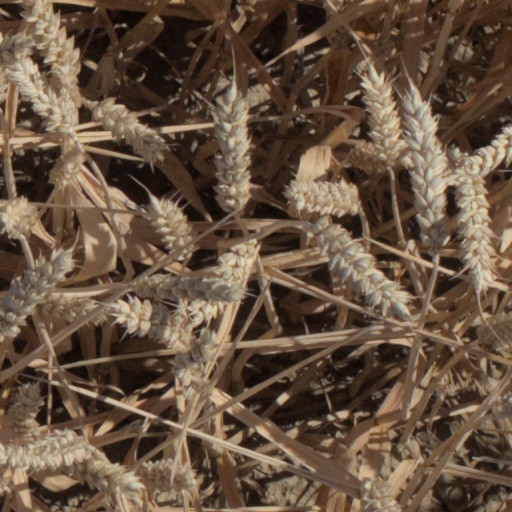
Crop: wheat